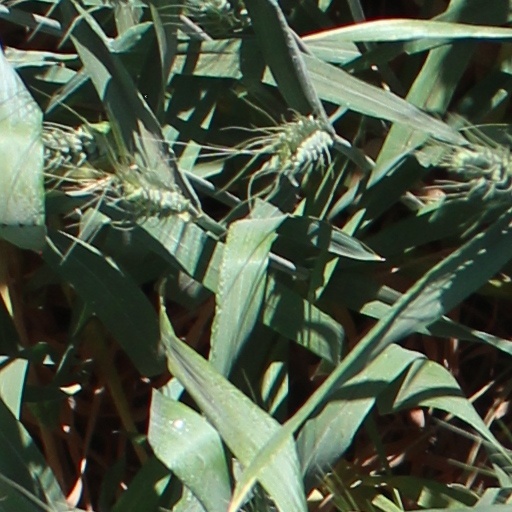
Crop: wheat